George Critchett (surgeon)

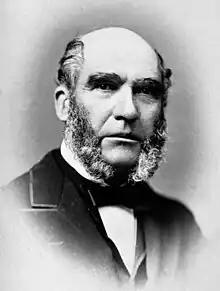
George Critchett in 1881

George Critchett (c. 1817 in Highgate – 1 November 1882, in London) was an ophthalmic surgeon.